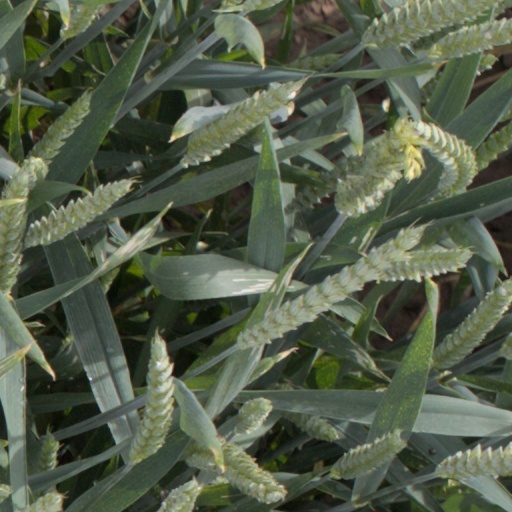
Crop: wheat